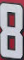
Number: 8